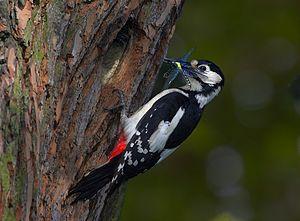
La France compte plus de 570 espèces d'oiseaux sur son territoire. La liste qui suit ne concerne que les espèces de France métropolitaine, par ordre et famille.